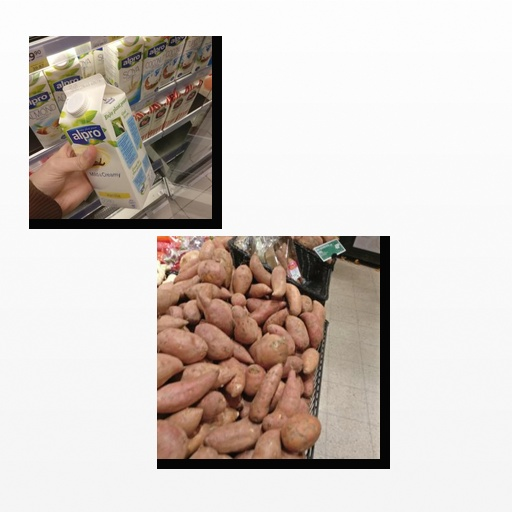
Food items: soyghurt, potato